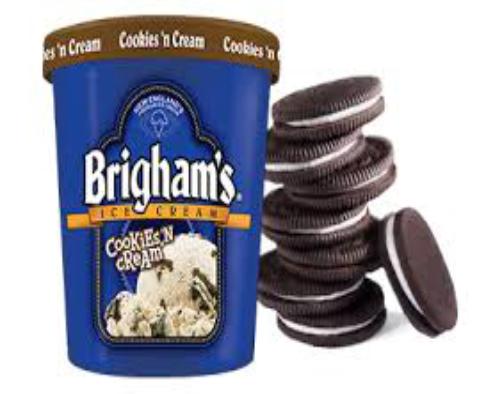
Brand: Brigham's Ice Cream
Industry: Food